John Henry Wright

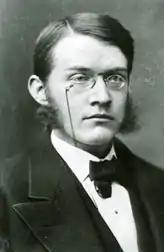
Young age photograph of John Henry Wright

Wright was born on 4 February 1852 in Urumiah, Persia. His father, Dr. Austin Hazen Wright (1811-1865) was a medical missionary (Dartmouth alumnus, 1830) in Persia from 1840 to 1865, with an interest in archaeology; and an Oriental scholar. Wright's mother was Catherine Myers Wright (1821-1888). Wright's older sister was the classical archaeologist, Lucy Myers Wright Mitchell.